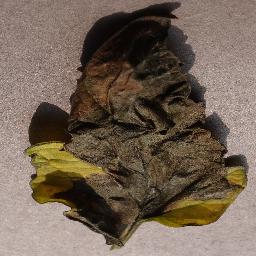
Label: Tomato___Late_blight